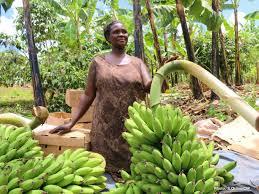
Mwanamke amesimama karibu na miganda mingi ya ndizi bado mbichi na kijani. Amevaa nguo ya kahawia na ameshikilia shina la ndizi kwa mkono mmoja . Miganda ya ndizi imewekwa juu ya majani na kwenye masanduku ya mbao.